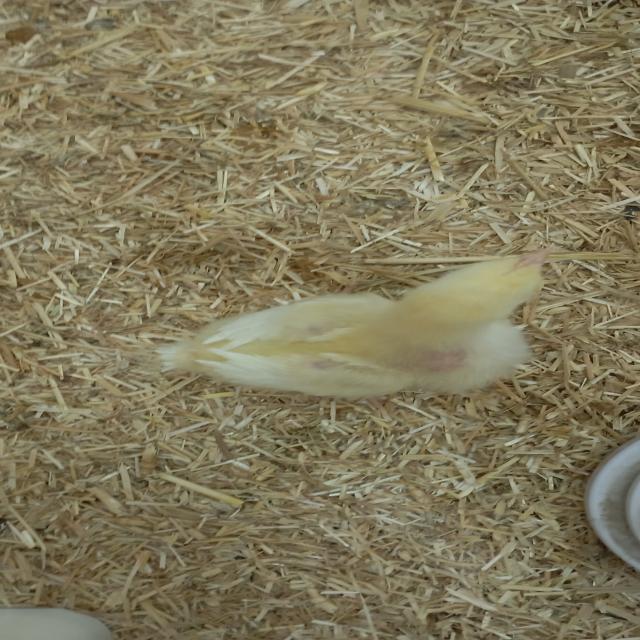
Weight: 216 g